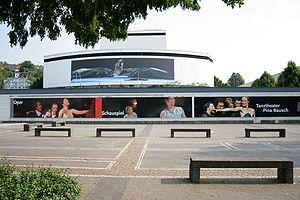
Le Tanztheater Wuppertal est une compagnie de danse contemporaine créée et dirigée par Pina Bausch depuis 1976 et située à Wuppertal en Allemagne. Cette compagnie a introduit la nouvelle forme de danse-théâtre et est considérée comme une référence internationale.